Hannah Peel

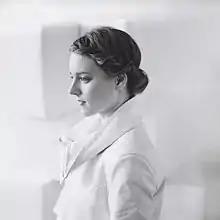
Peel in 2013

Hannah Mary Peel (born 27 August 1982) is a Northern Irish Ivor Novello award-winning composer, producer and broadcaster. Her solo music is primarily electronic, synthesiser-based and often includes classical scoring and sound design, with references to the links between science, nature and music. She has scored music for television, film, theatre and dance, including her Emmy-nominated score to the documentary "", and the British science fiction TV series "The Midwich Cuckoos" which won Peel an Ivor Novello award in 2023.